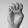
ASL letter: E